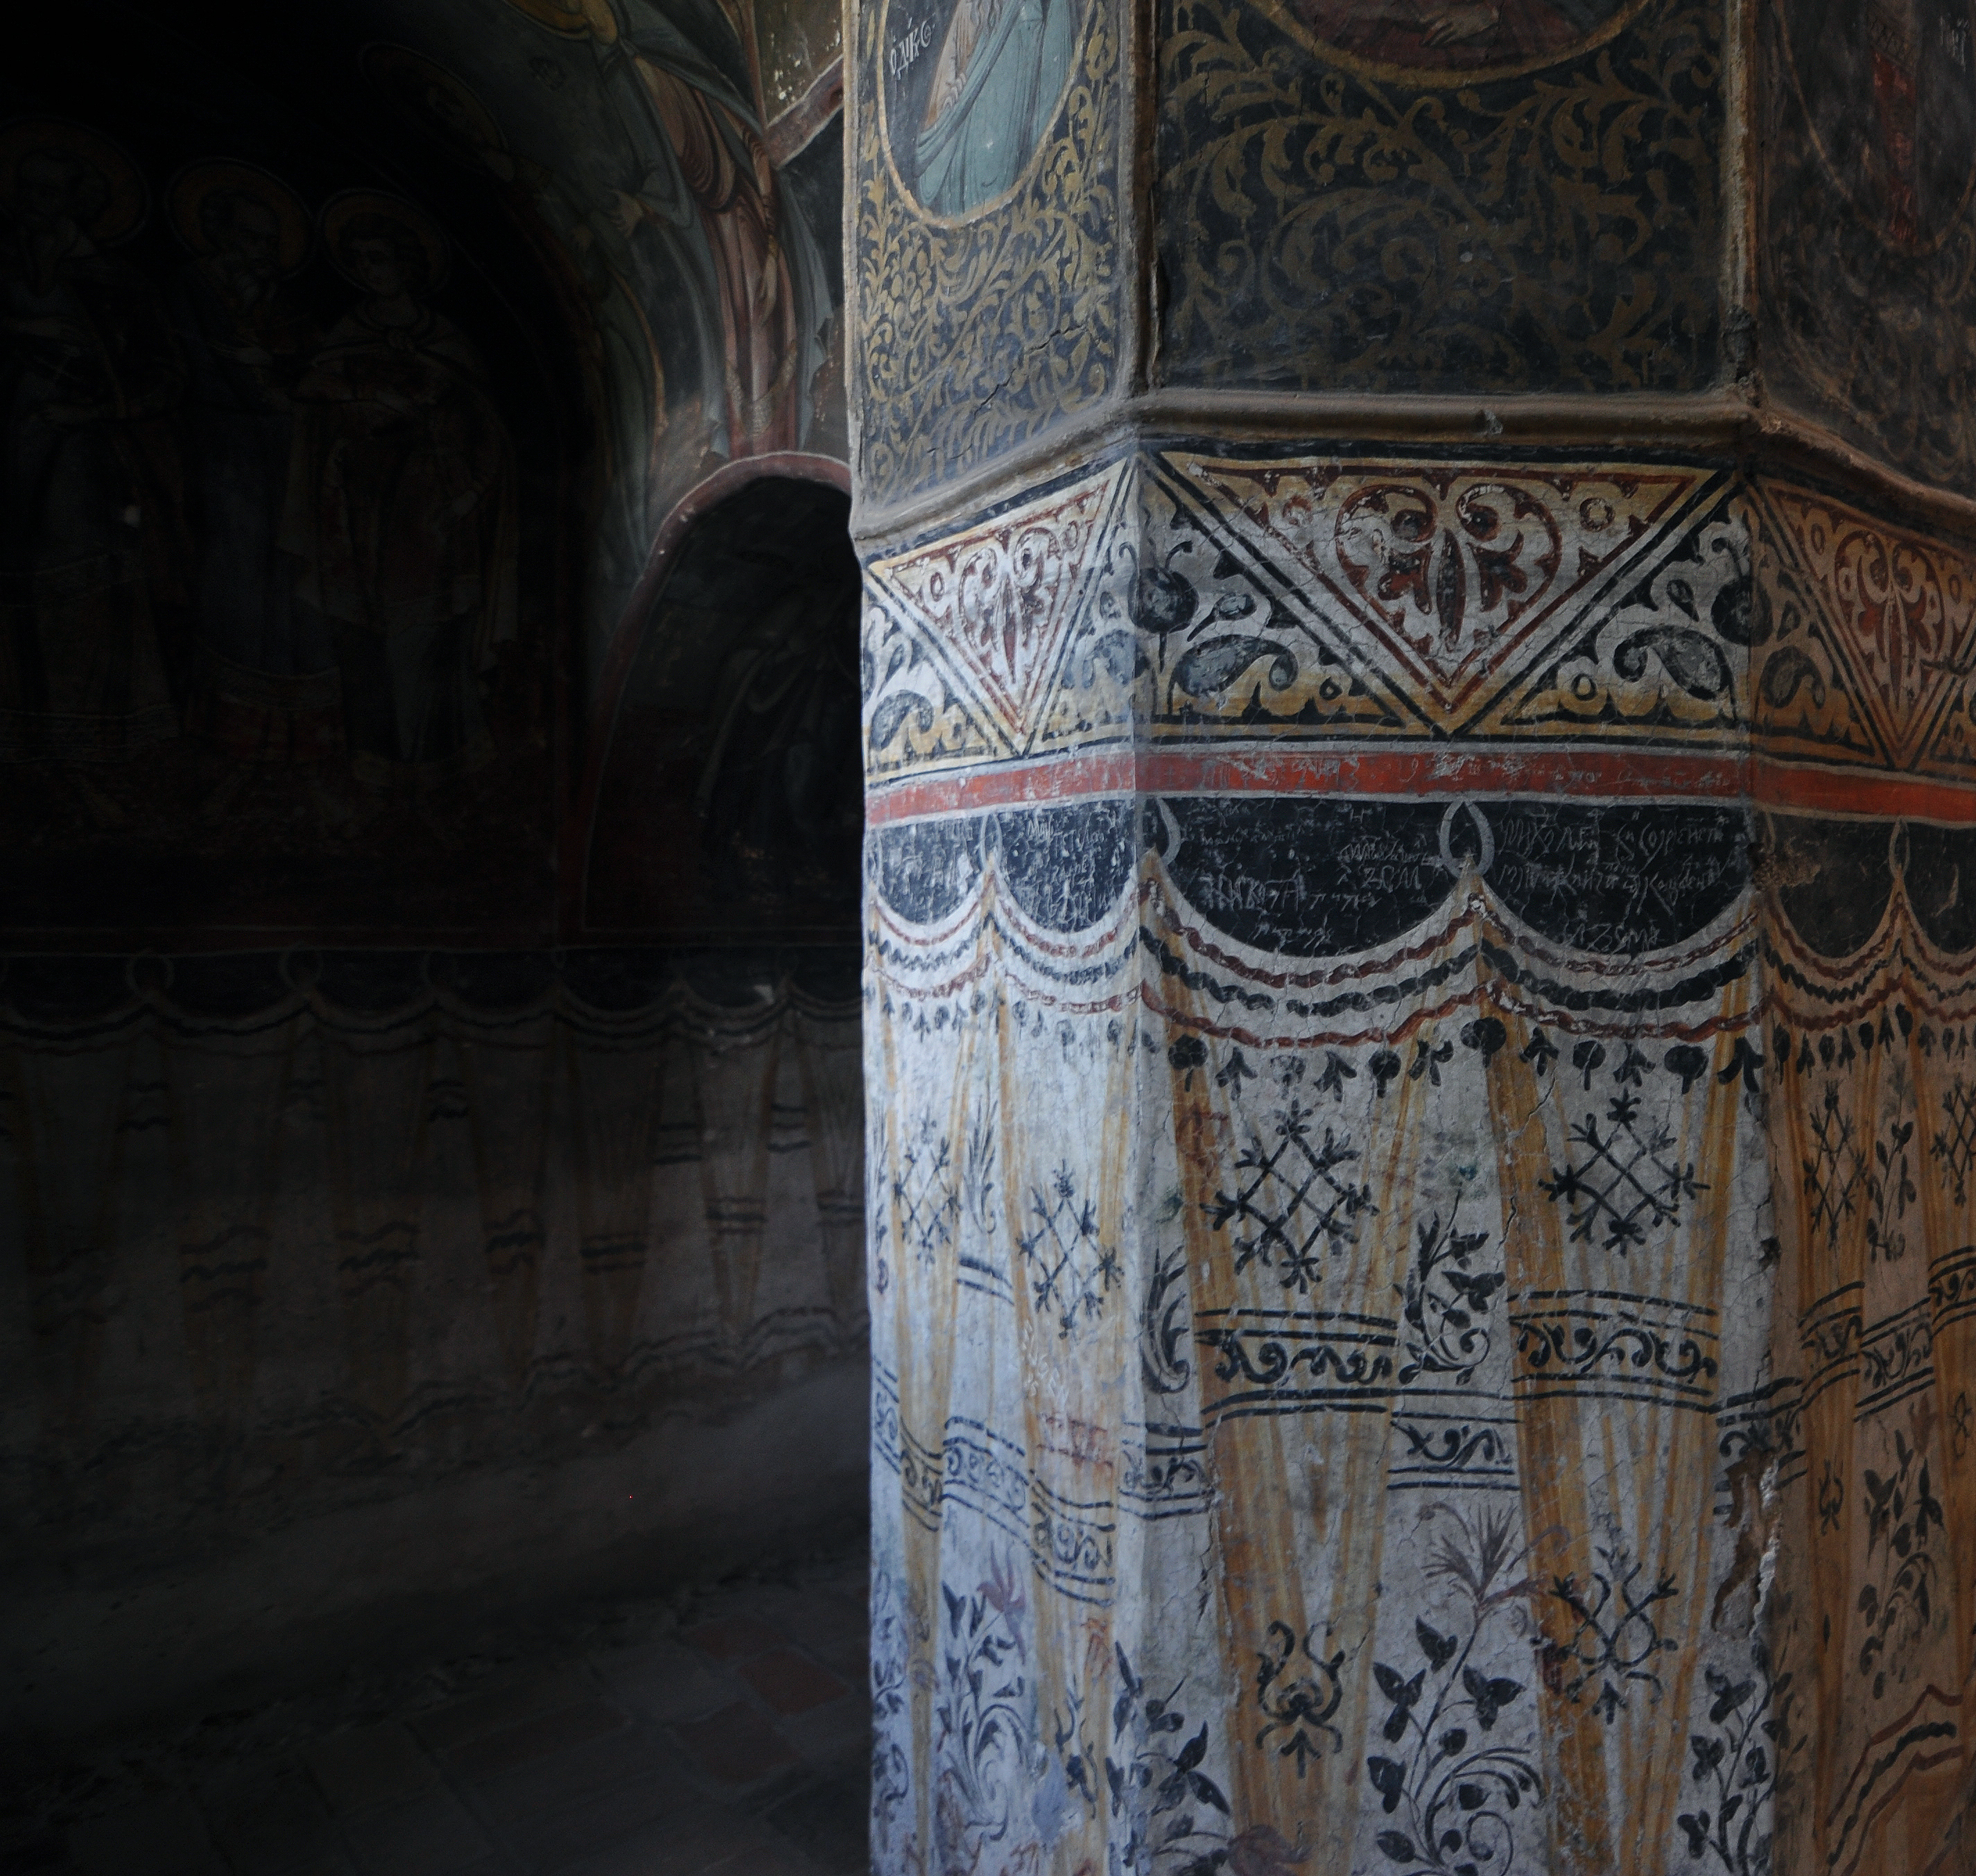
light, architecture, photography, interior, old, wall, monument, photo, column, church, painting, photos, art, cool image, de, temple, iconography, mural, fotografie, history, court, romana, pictura, orthodox, royal, eastern, fresco, murals, icon, romania, icons, bor, targoviste, biserica, arhitectura, wallachia, muntenia, tara, romaneasca, orthodoxy, lumina, iconografie, romanian, icoana, icoane, eikn, arta, ortodoxa, patrimoniu, princely, curtea, domneasca, ortodox, fresca, frescoes, istorie, lmidbiima1723707, cladire, coloana, ancient history